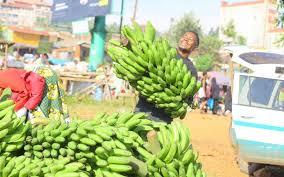
Hapa tunaona kuna zao la mandizi.Na pia kuna mtu ambaye amebeba ndizi moja juu huenda ikawa amelitoa kwa gari la usafiri ambalo lilikuwa limebeba haya mandizi kutoka huko shambani na kuyaleta hapa sokoni ili kuweza kuuzia watu.